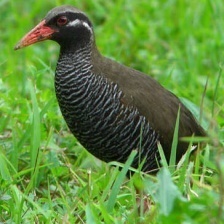
Species: OKINAWA RAIL
Scientific name: GALLIRALLUS OKINAWAE
ImageNet parent category: european_gallinule